Buccaneers–Falcons rivalry

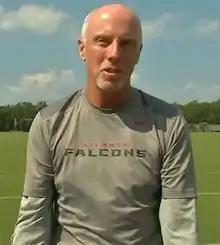
Rich McKay played a pivotal role in the Buccaneers' success and Super Bowl Championship. Nevertheless, due to internal conflicts, he departed from the team and transitioned to the Falcons organization on December 15, 2003. Presently, he continues to be associated with the Falcons organization and drafted players who excel against the Buccaneers.

Rich McKay, who has been a part of the Buccaneers organization since 1992, is the son of John McKay, the team's first head coach. In 1994, Rich McKay was promoted to the position of general manager. Throughout his time as general manager, McKay selected future hall-of-fame athletes like Warren Sapp, Derrick Brooks, and Ronde Barber, and assembled the 2002 Buccaneers' Super Bowl-winning team which included seven Pro Bowl players.